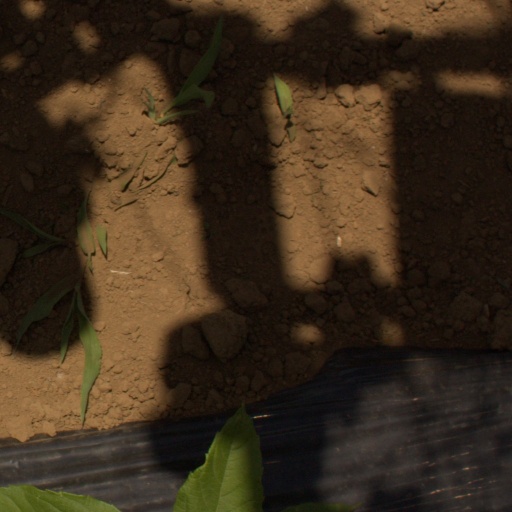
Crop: Jerusalem artichoke